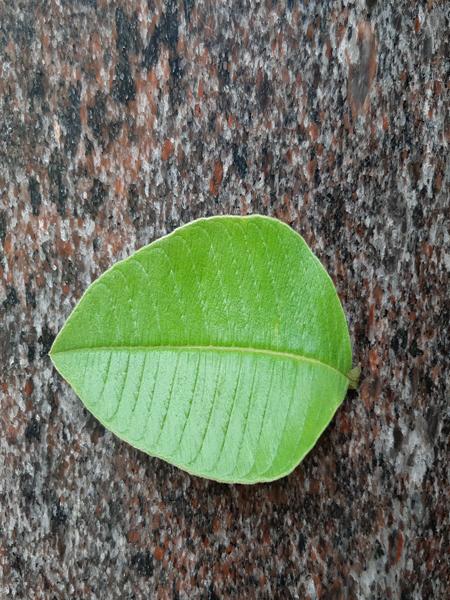
Plant: Guava